Boeing 601

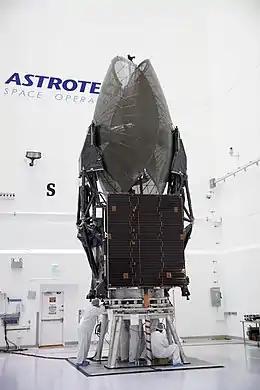
TDRS-M, the last satellite based on the Boeing-601

The Boeing 601 (sometimes referred to as the BSS-601, and previously as the HS-601) is a retired communications satellite bus designed in 1985 and introduced in 1987 by Hughes Space and Communications Company. The series was extremely popular in the 1990s, with more than 84 purchased by customers globally. The more advanced 601HP derivative (for "high power") was introduced in 1995. Hughes, and the 601 platforms, were acquired by Boeing in 2000.